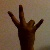
The image shows a hand gesture representing the number 7 in Indian Sign Language.